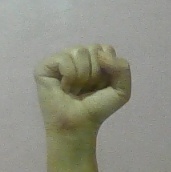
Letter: saad